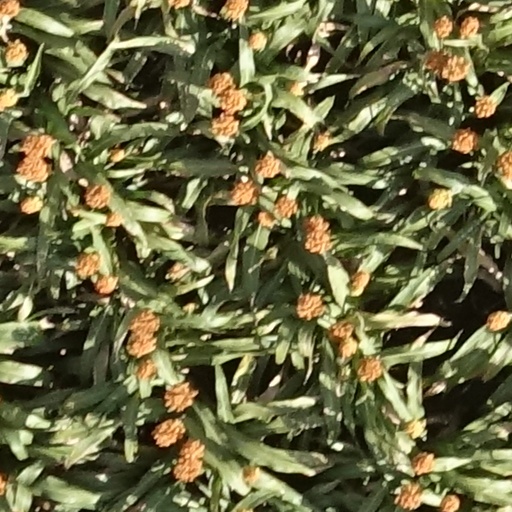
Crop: sorghum